Alexander von Zemlinsky

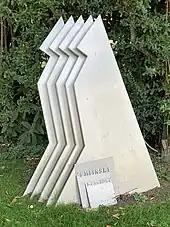

Zemlinsky also met Arnold Schoenberg when the latter joined the amateur orchestra Polyhymnia as a cellist; Zemlinsky had founded this group in 1895. The two became close friends and later mutual admirers and brothers-in-law when Schoenberg married Zemlinsky's sister, Mathilde. Zemlinsky gave Schoenberg lessons in counterpoint, thus becoming the only formal music teacher Schoenberg would have.